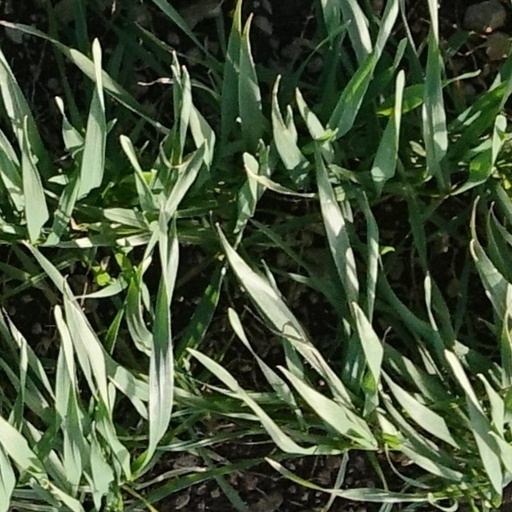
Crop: wheat